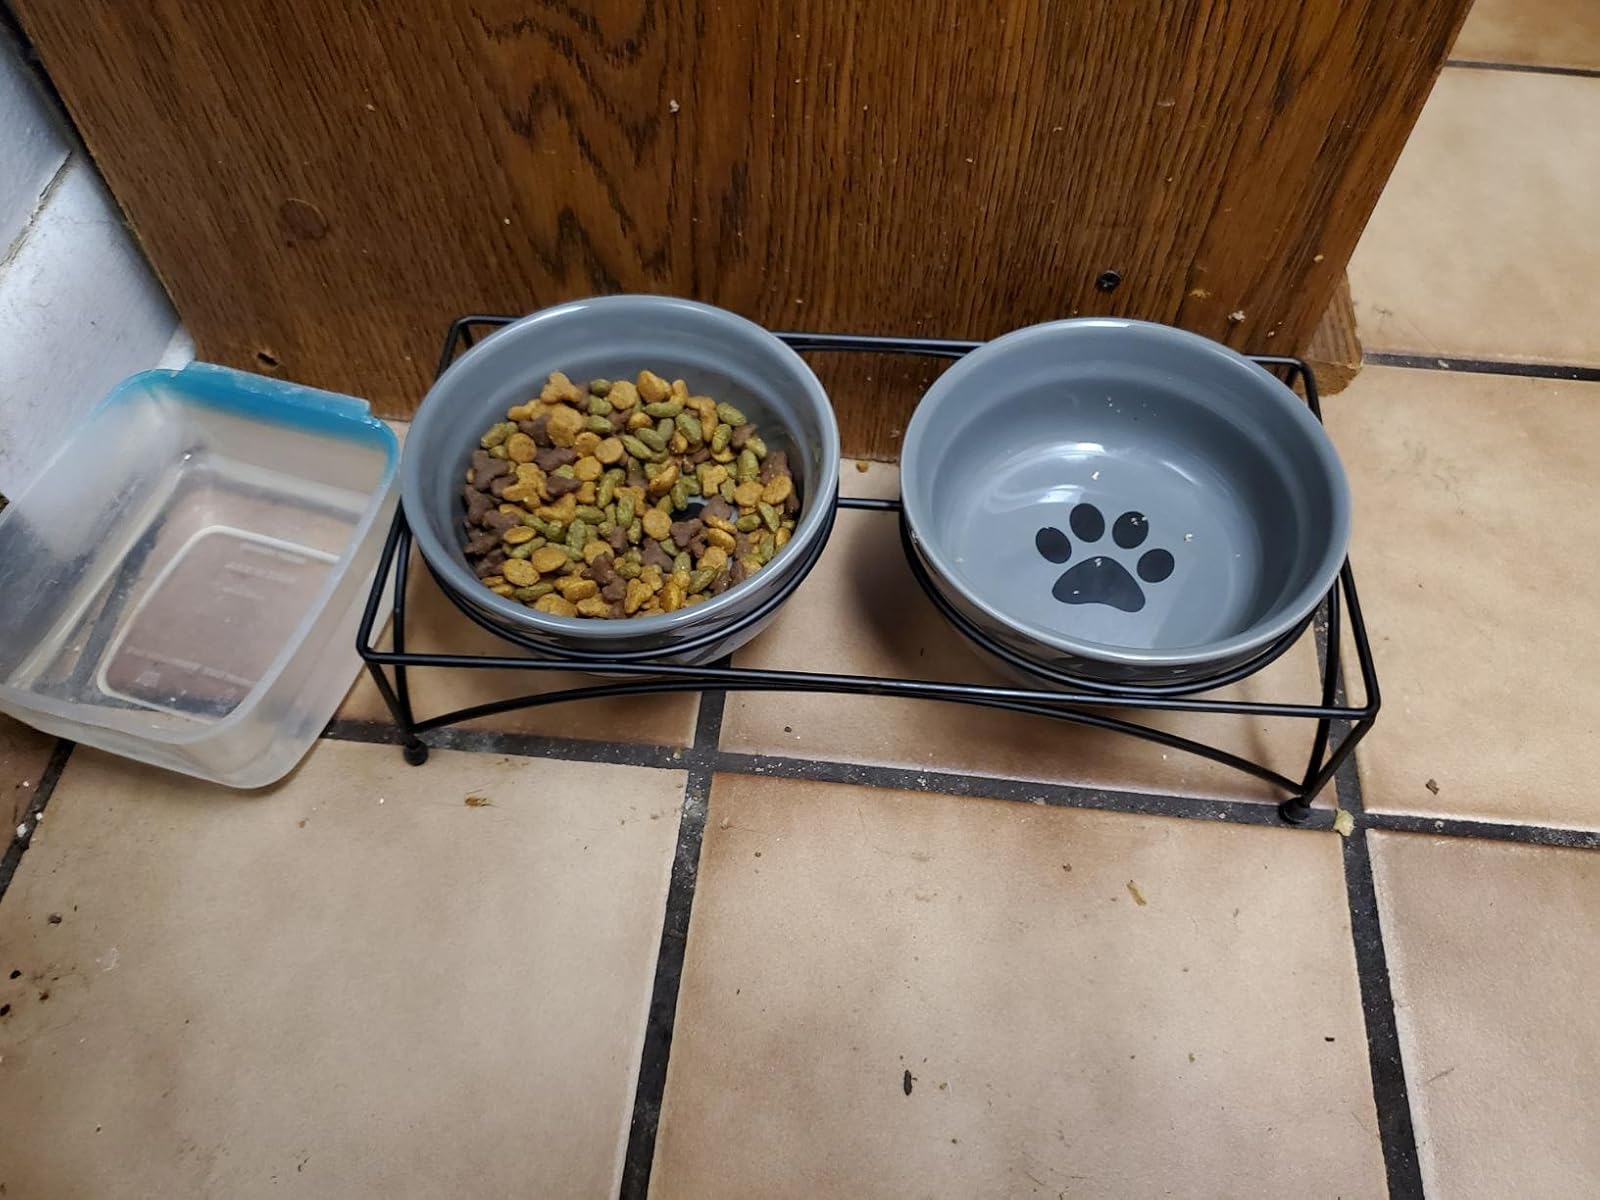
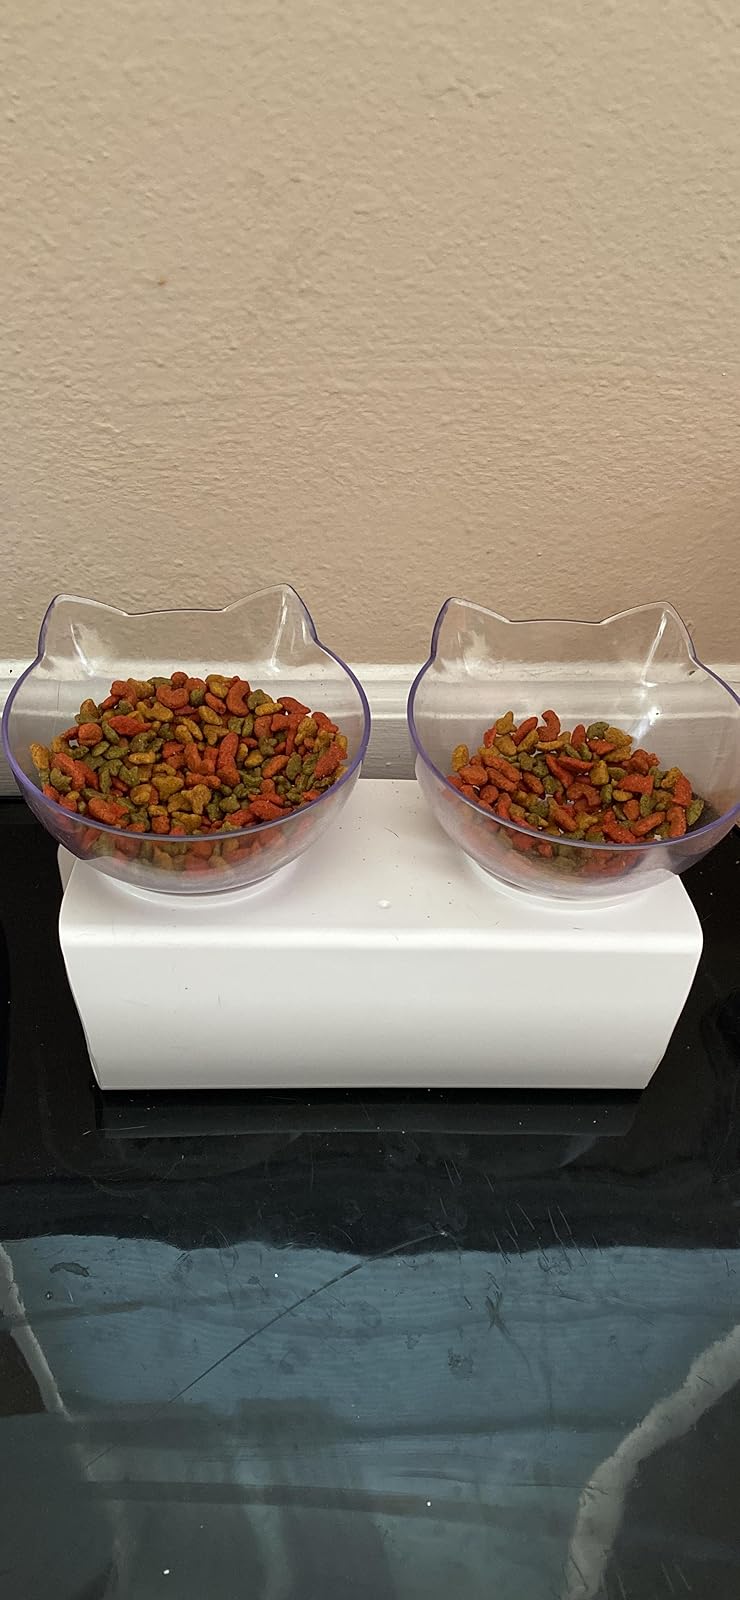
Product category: items_bowl
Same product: no